Gay Street Bridge

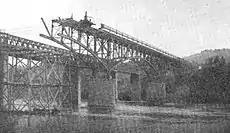
The Gay Street Bridge under construction, circa 1897–1898; the Saulpaw bridge (1880–1898) is on the left

The Gay Street Bridge is a pedestrian bridge that crosses the Tennessee River in Knoxville, Tennessee, United States. Completed in 1898, the bridge is the oldest of four vehicle bridges connecting Downtown Knoxville with South Knoxville, the other three being the Henley Bridge, the James E. "Buck" Karnes Bridge (Alcoa Highway), and the James C. Ford Memorial Bridge.